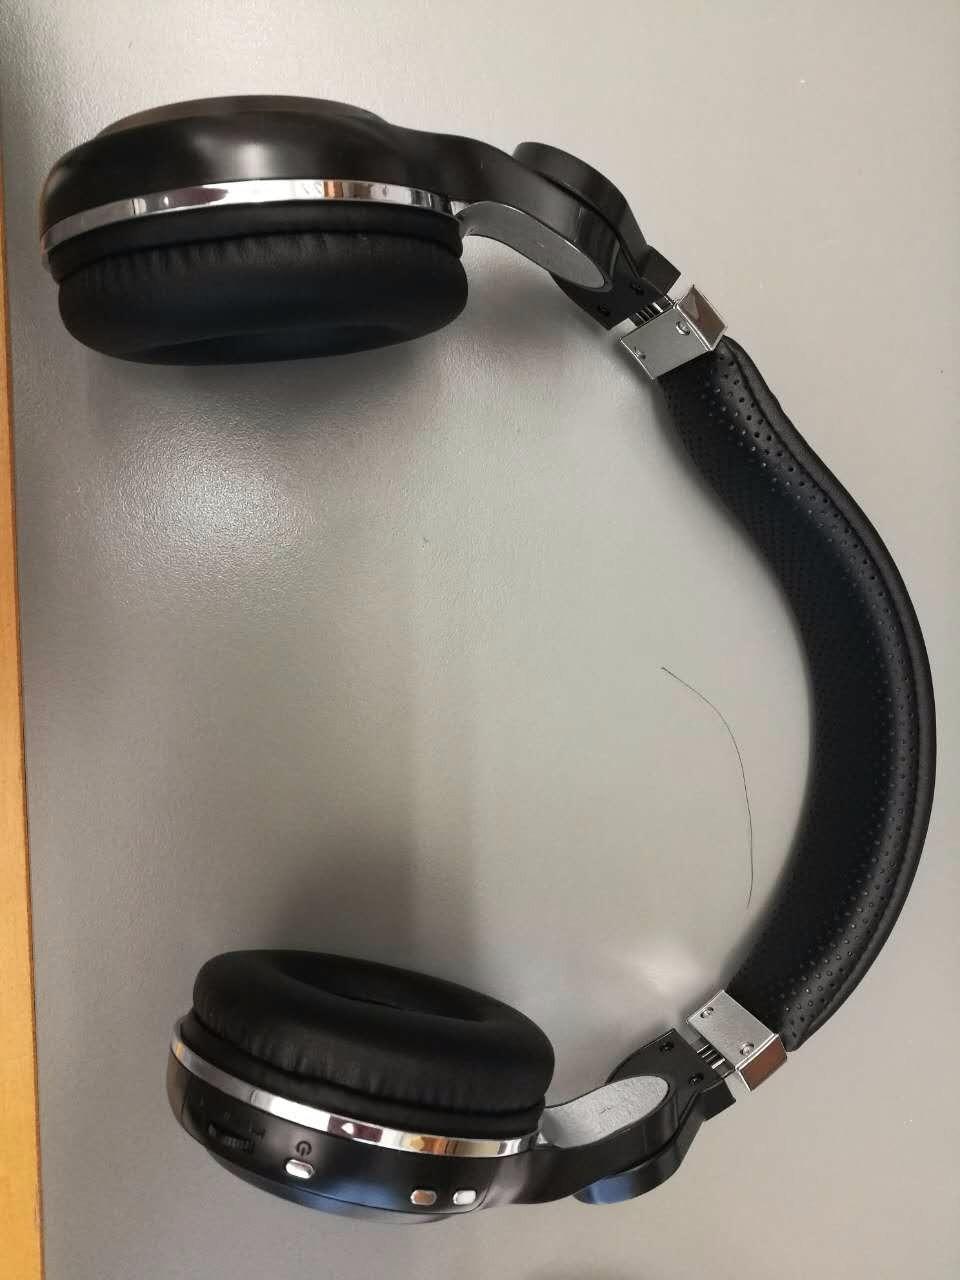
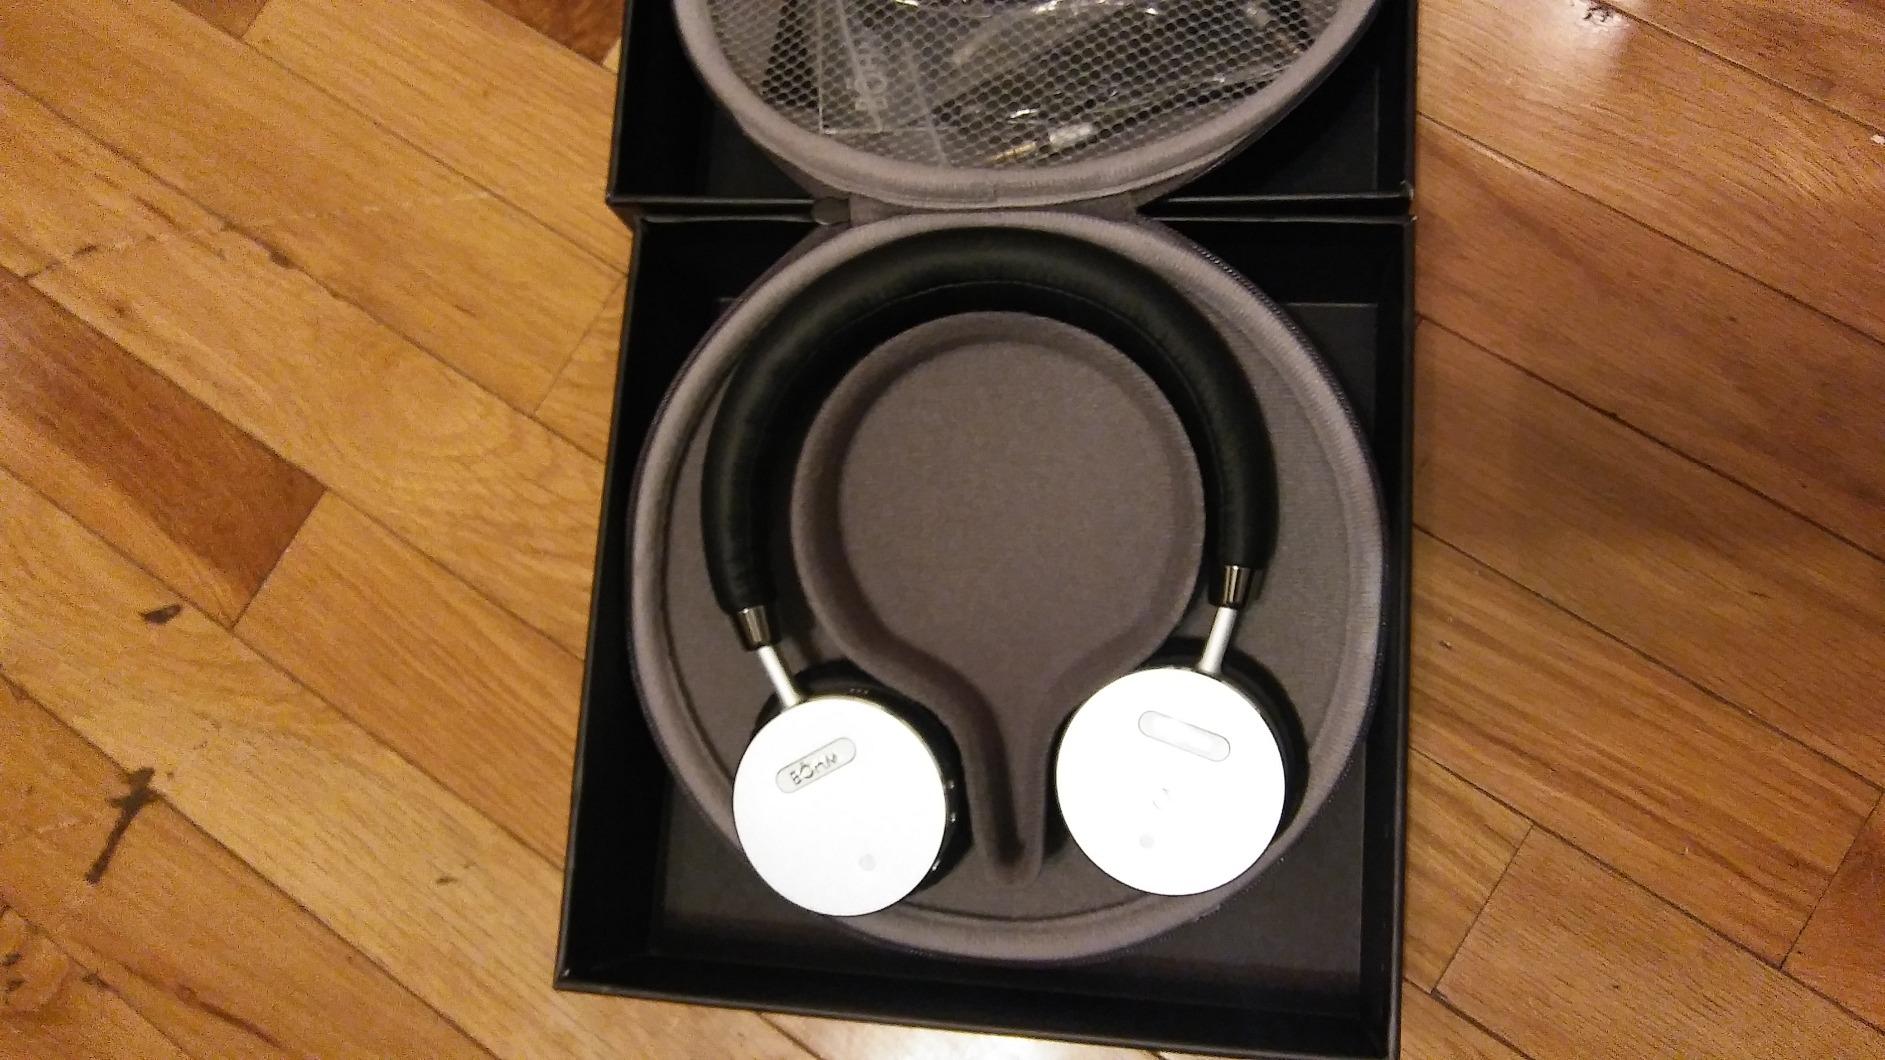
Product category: headphones
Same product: no